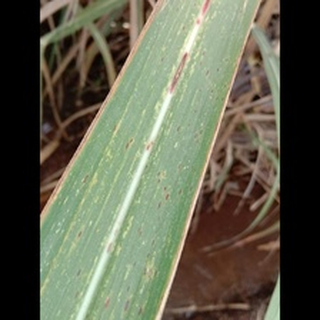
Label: sugarcane_rust